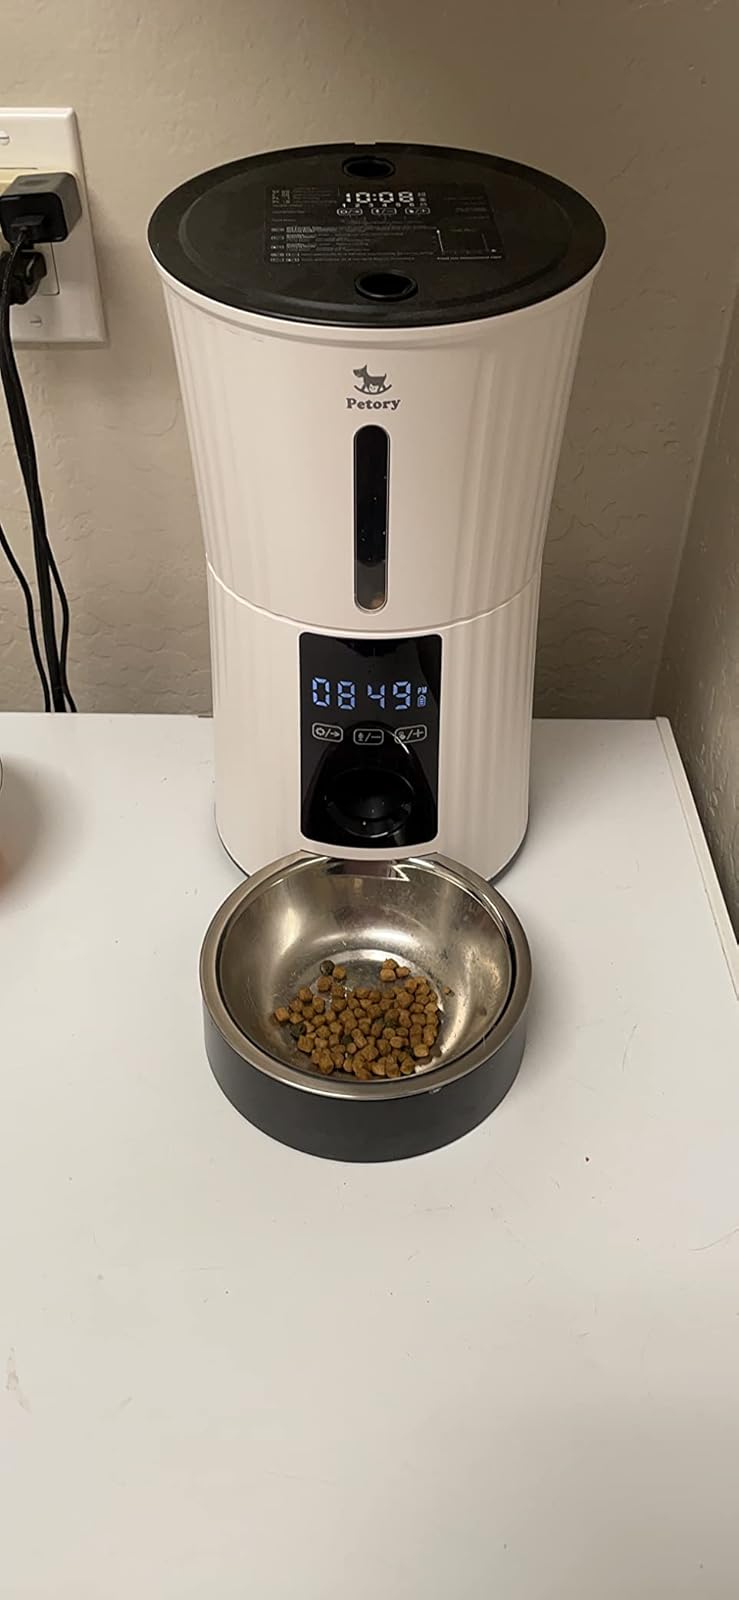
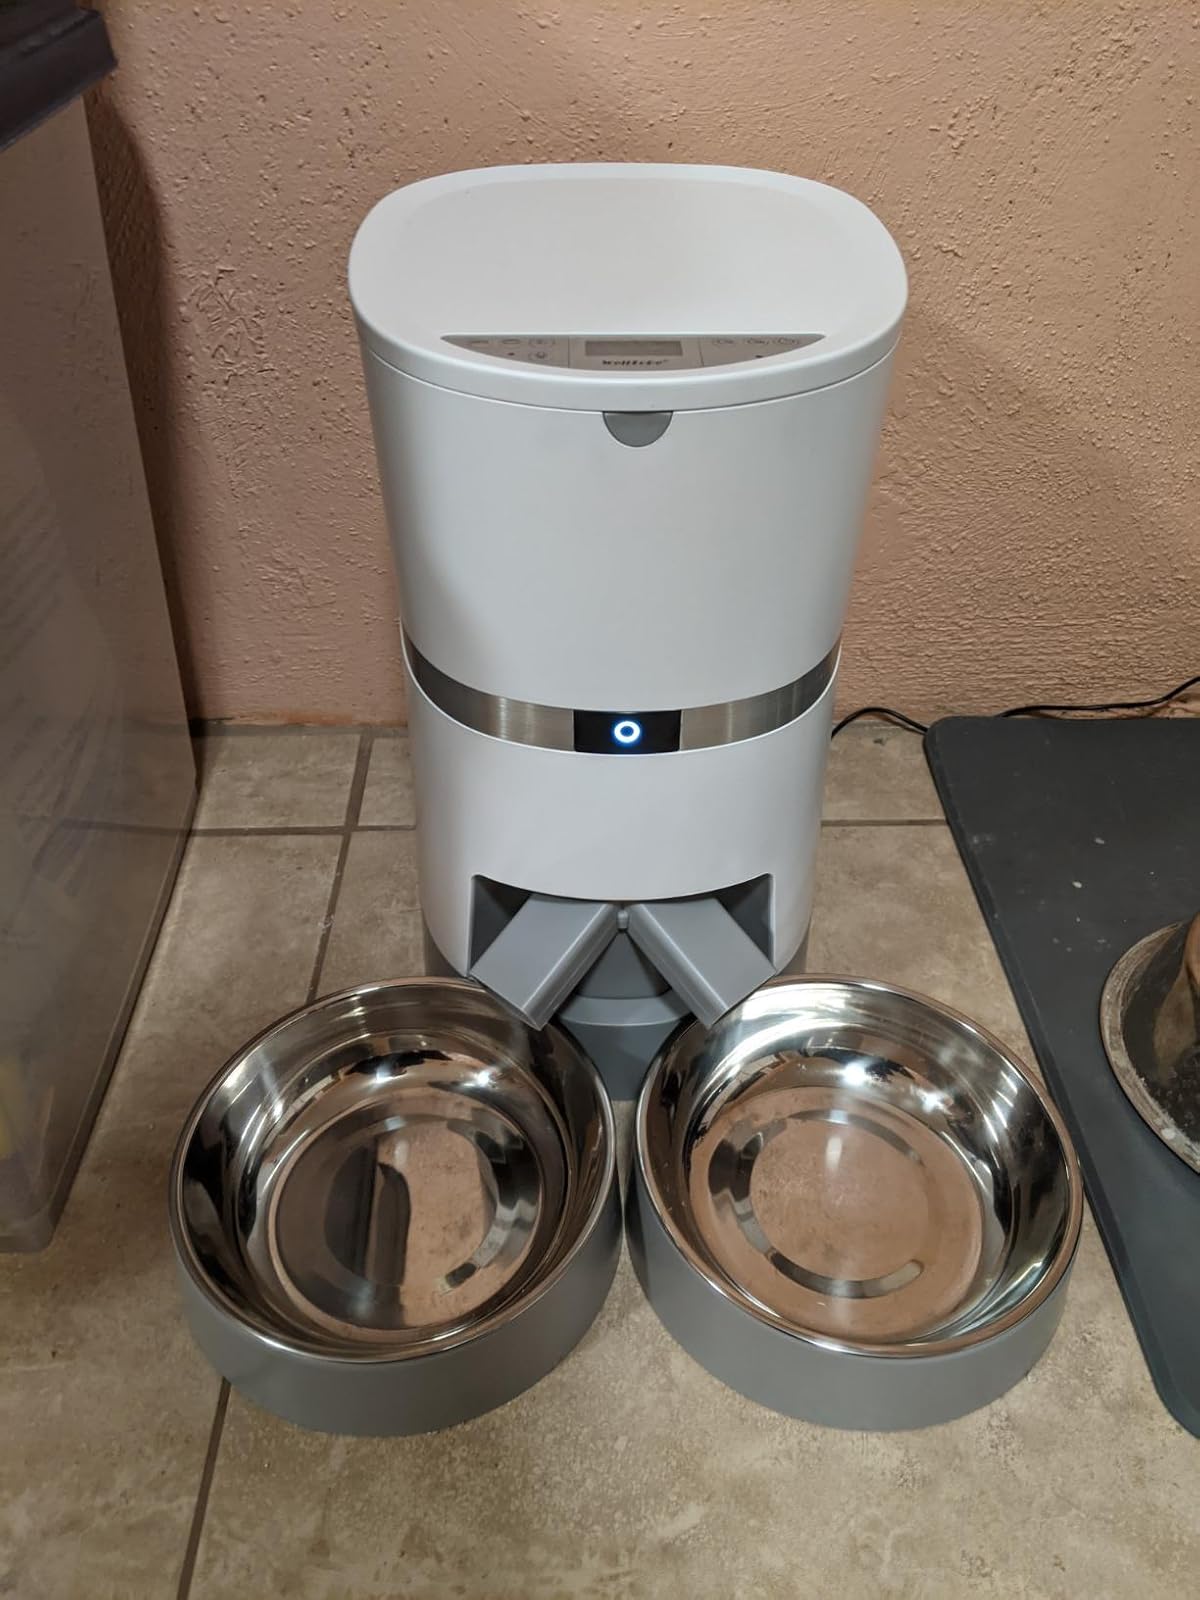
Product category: items_feeder
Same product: no